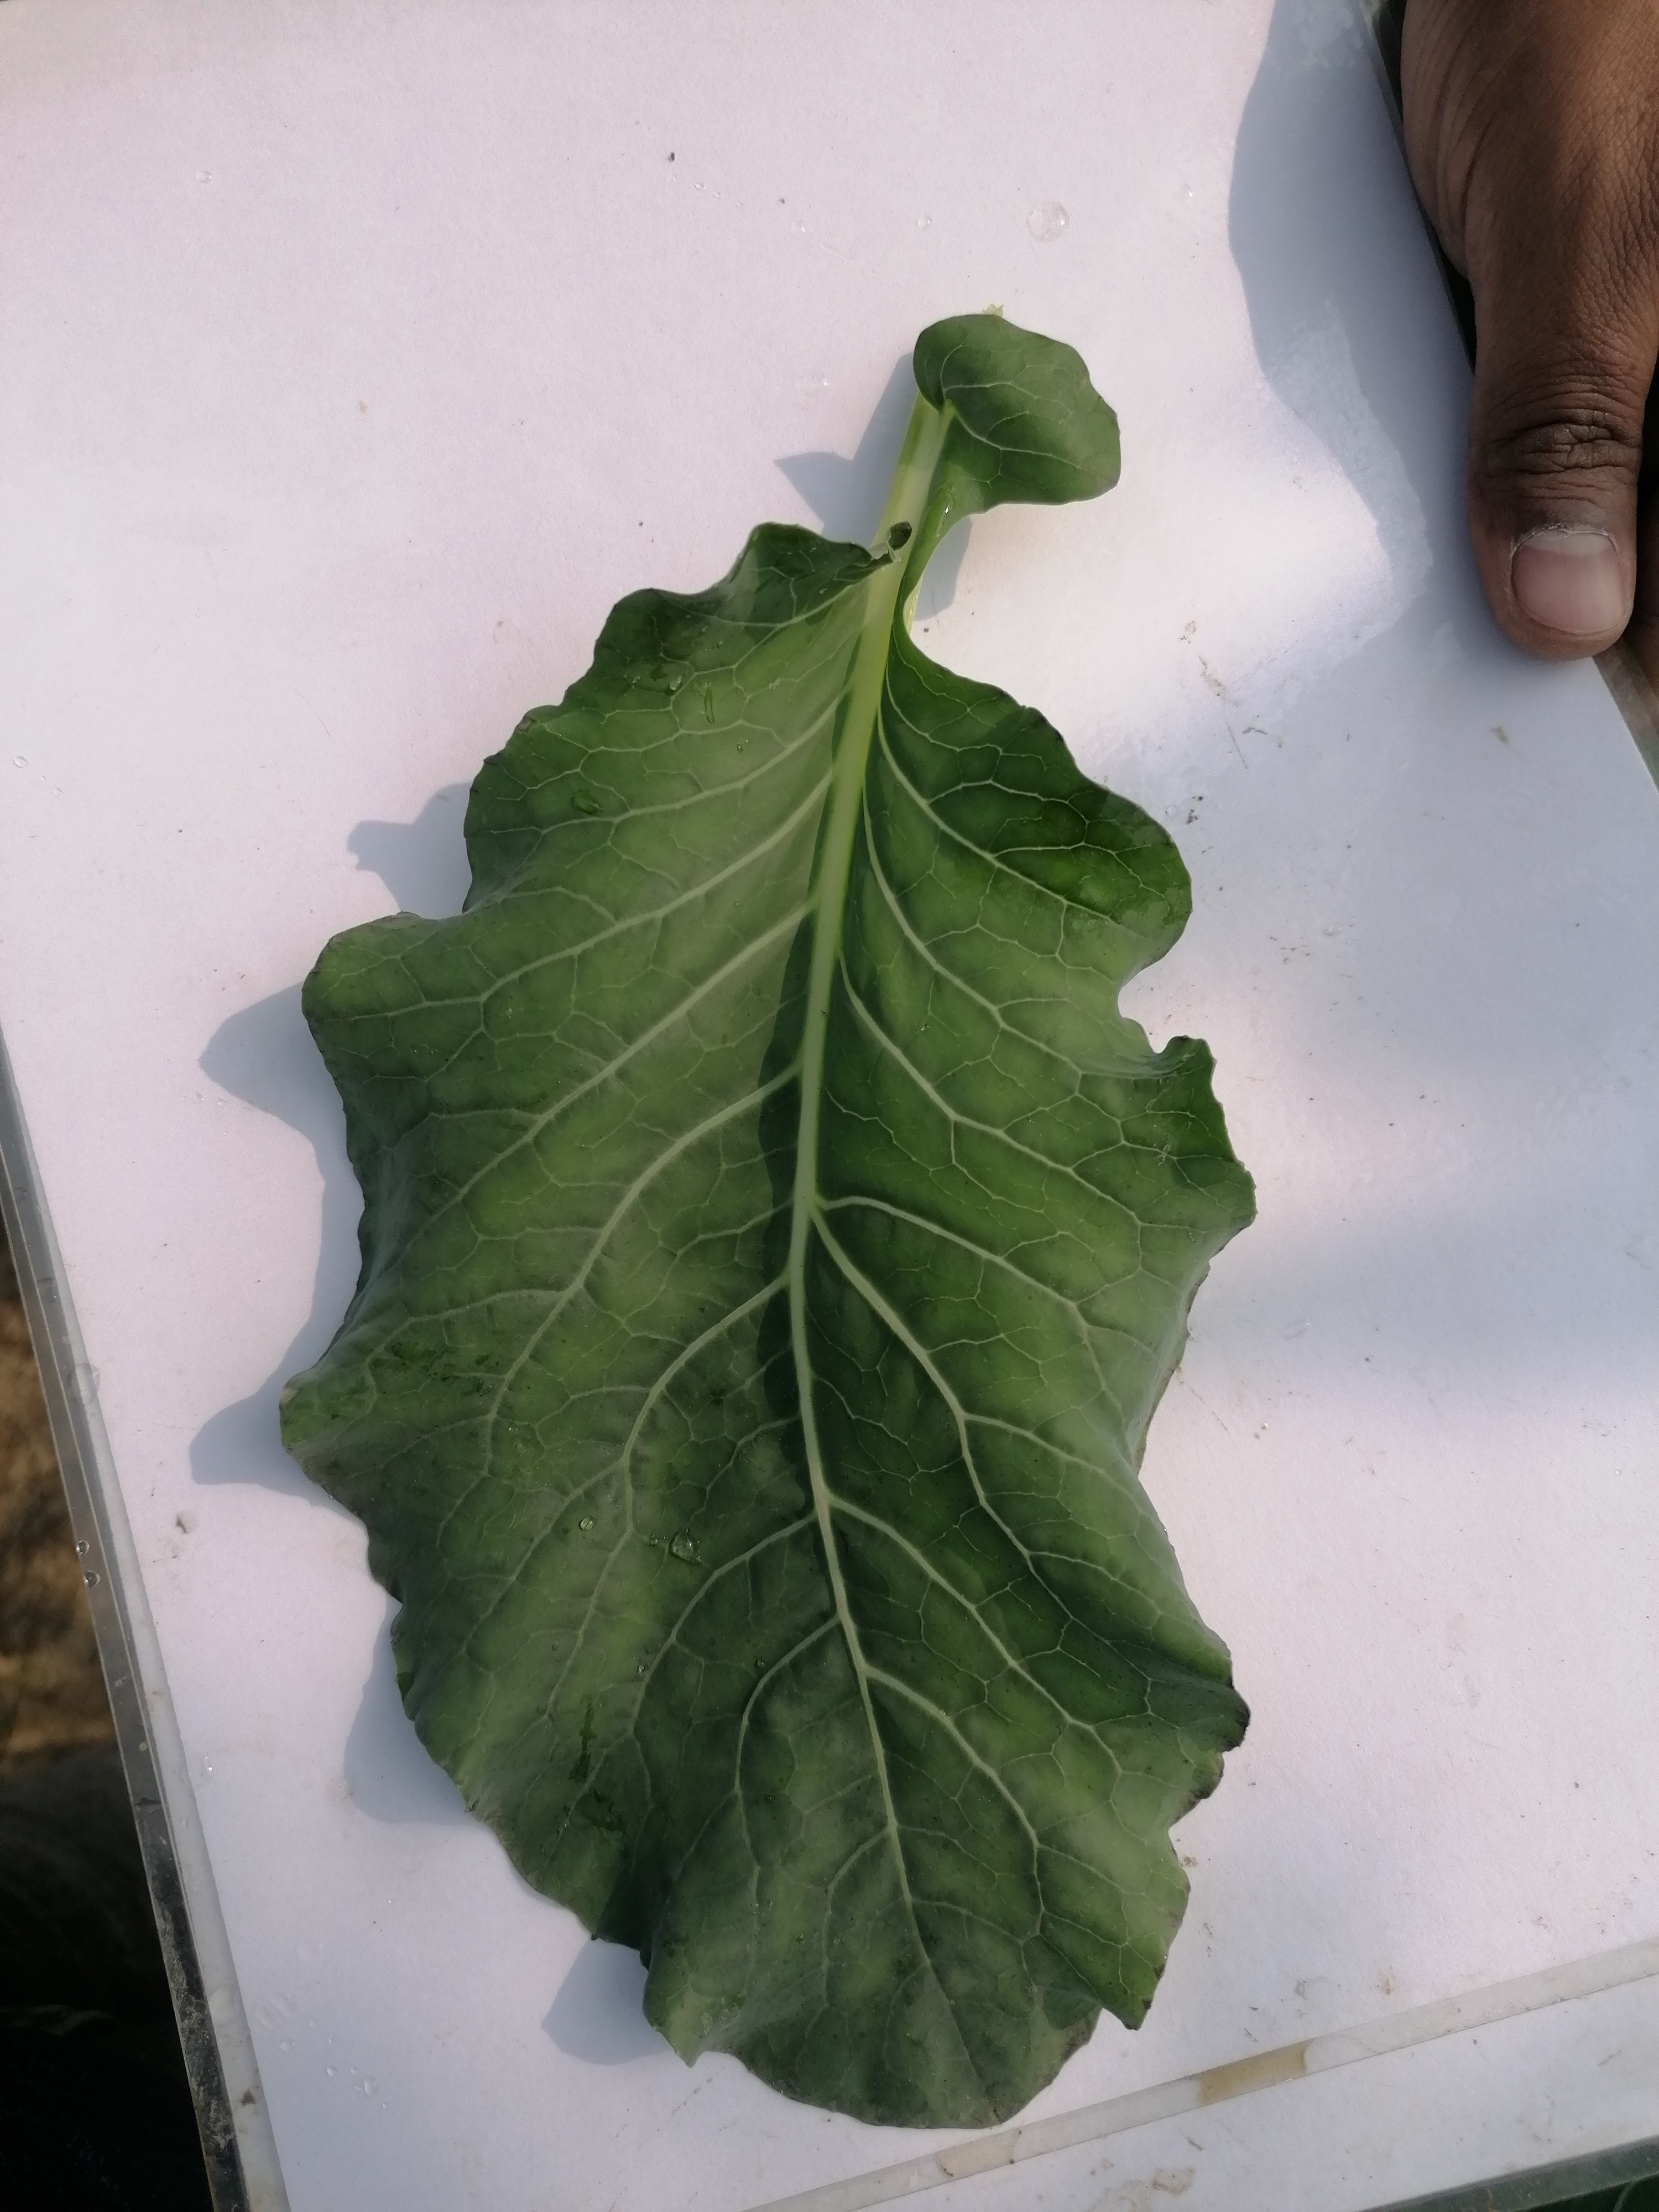
Label: Healthy